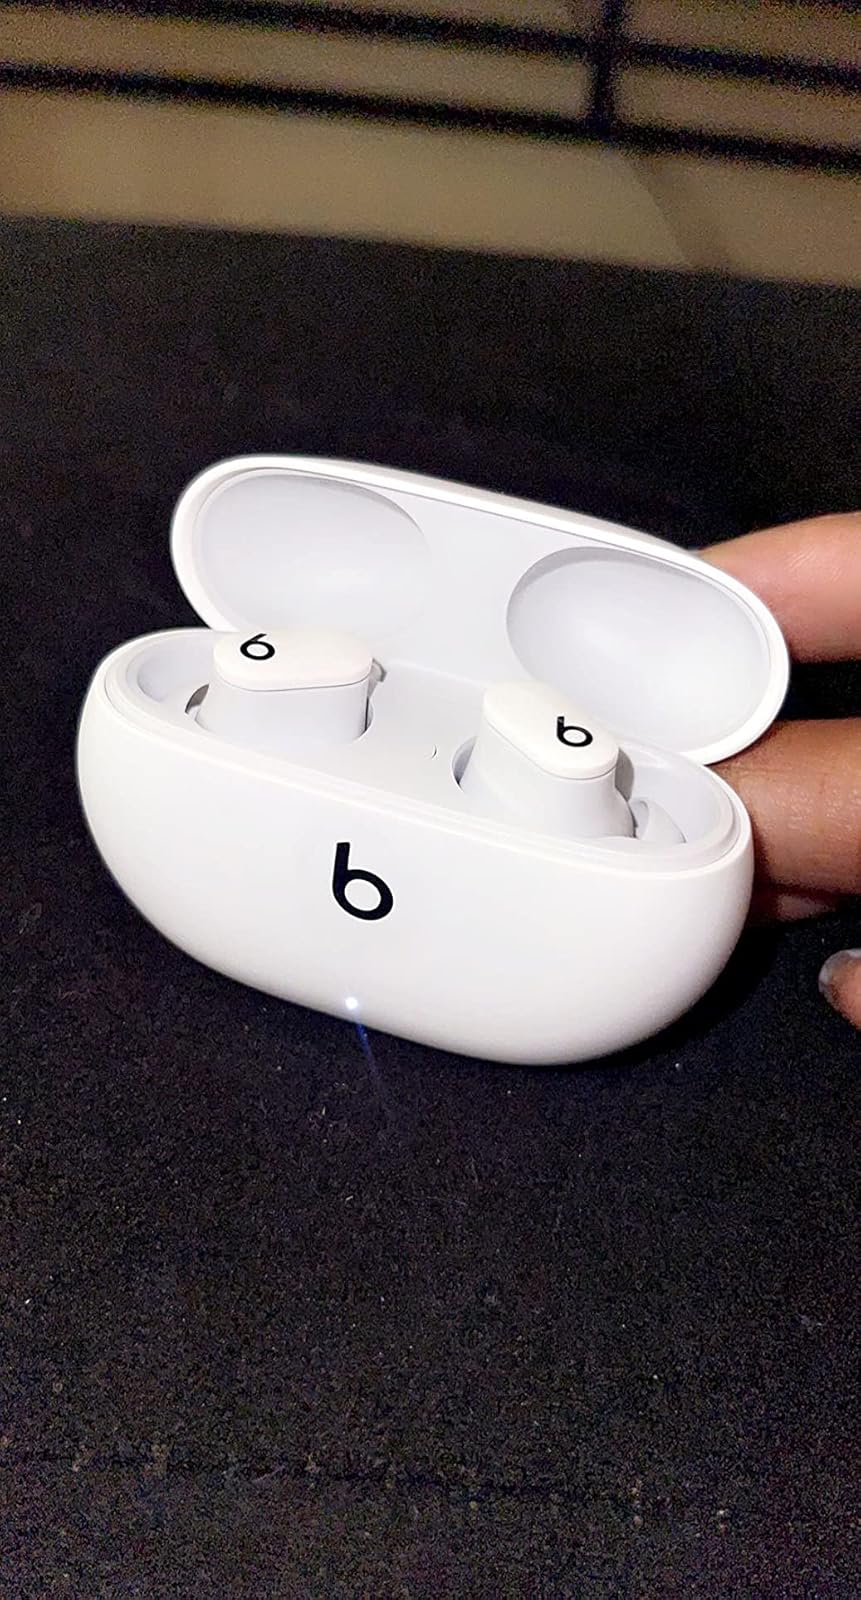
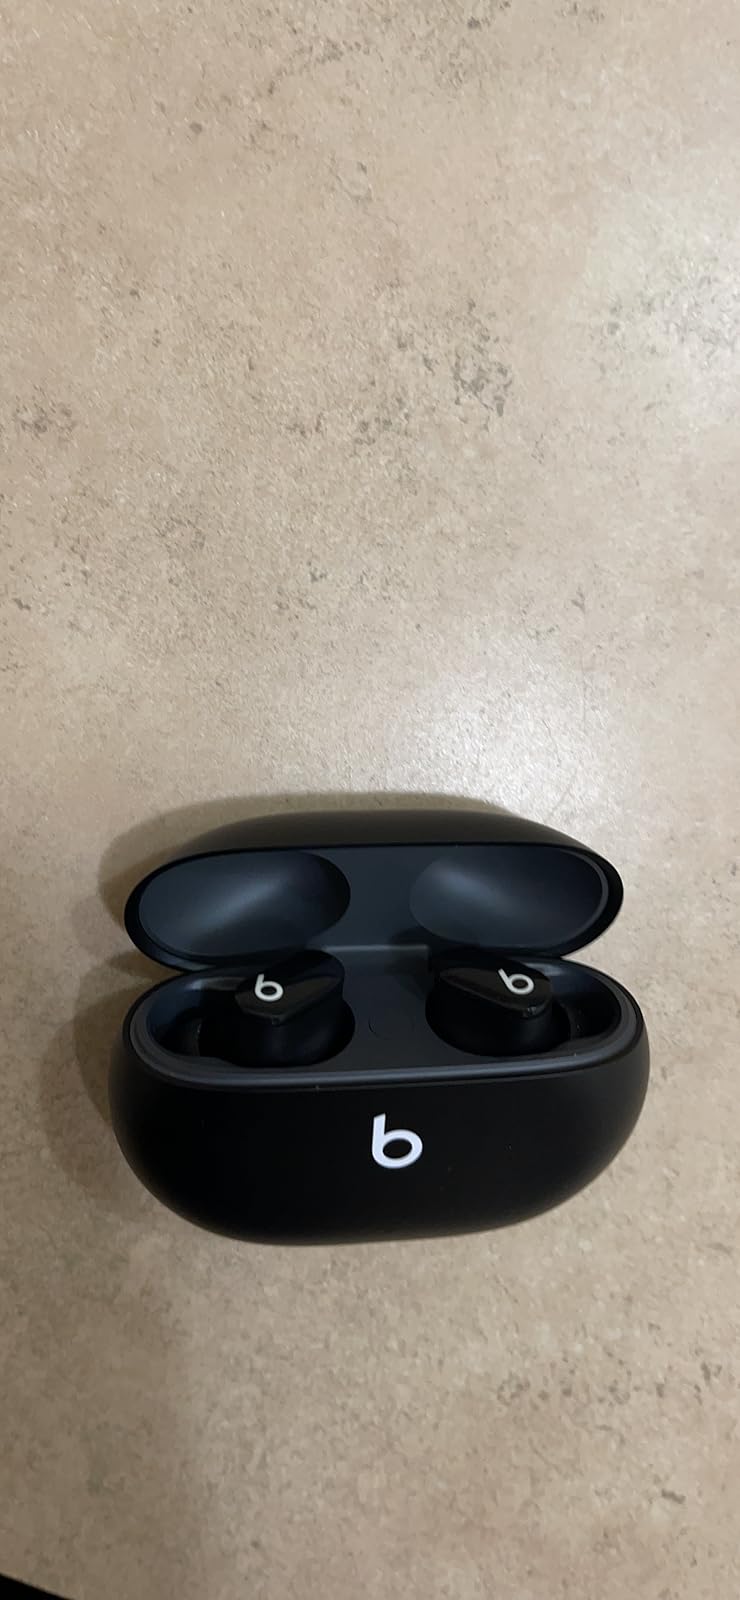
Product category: earbuds
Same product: no